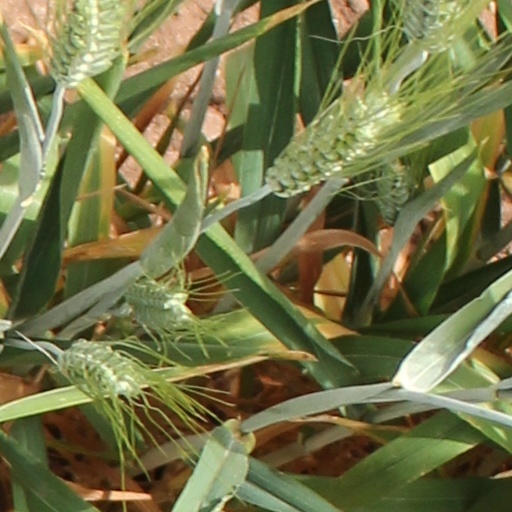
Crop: wheat